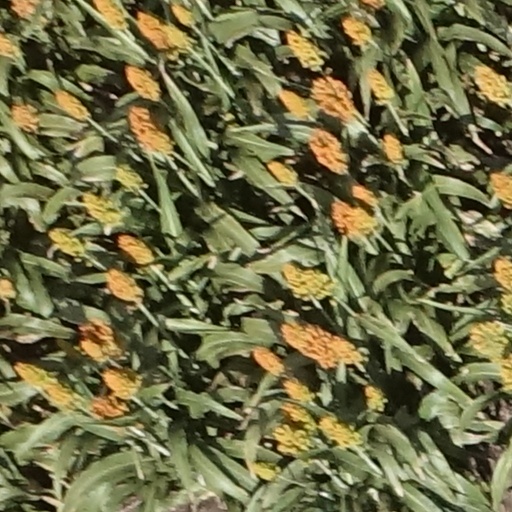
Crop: sorghum